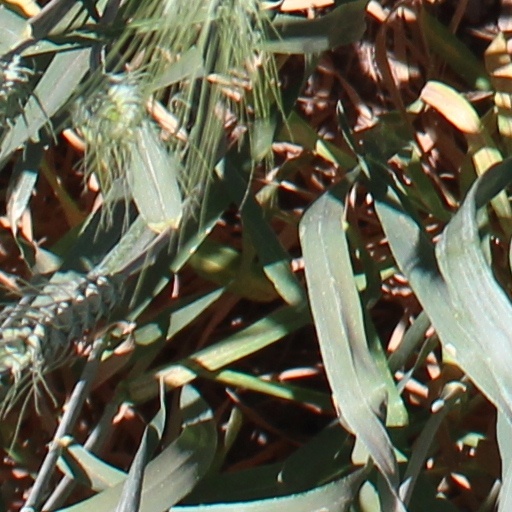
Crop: wheat